Milledge Luke Bonham

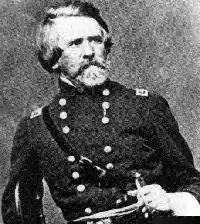
Gen. Milledge Luke Bonham

In early 1861, the Southern states that had seceded from the Union appointed special commissioners to travel to those other slaveholding Southern states that had yet to secede. A slaveowner, Bonham served as the Commissioner from South Carolina to the Mississippi Secession Convention, and helped to persuade its members that they should also secede from the Union.